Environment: lab
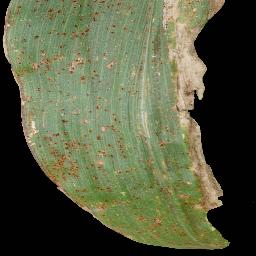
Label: common_rust